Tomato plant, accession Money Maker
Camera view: tilt-top (135 deg); turntable rotation: 180 degrees
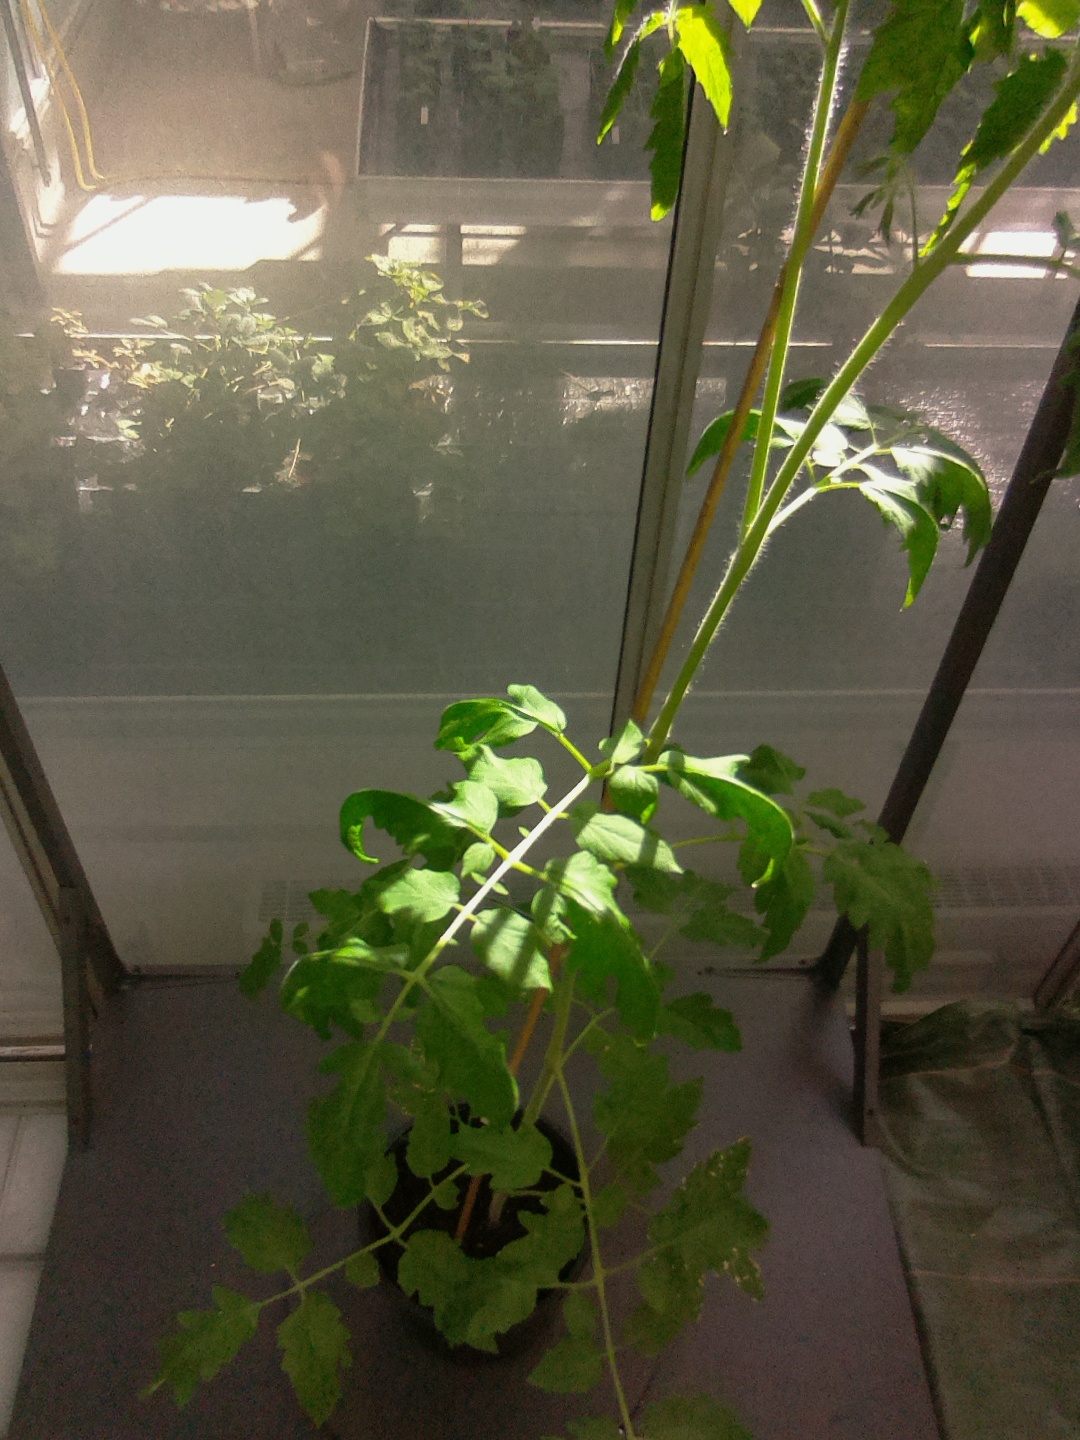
BBCH growth stage 53: 3 inflorescences visible